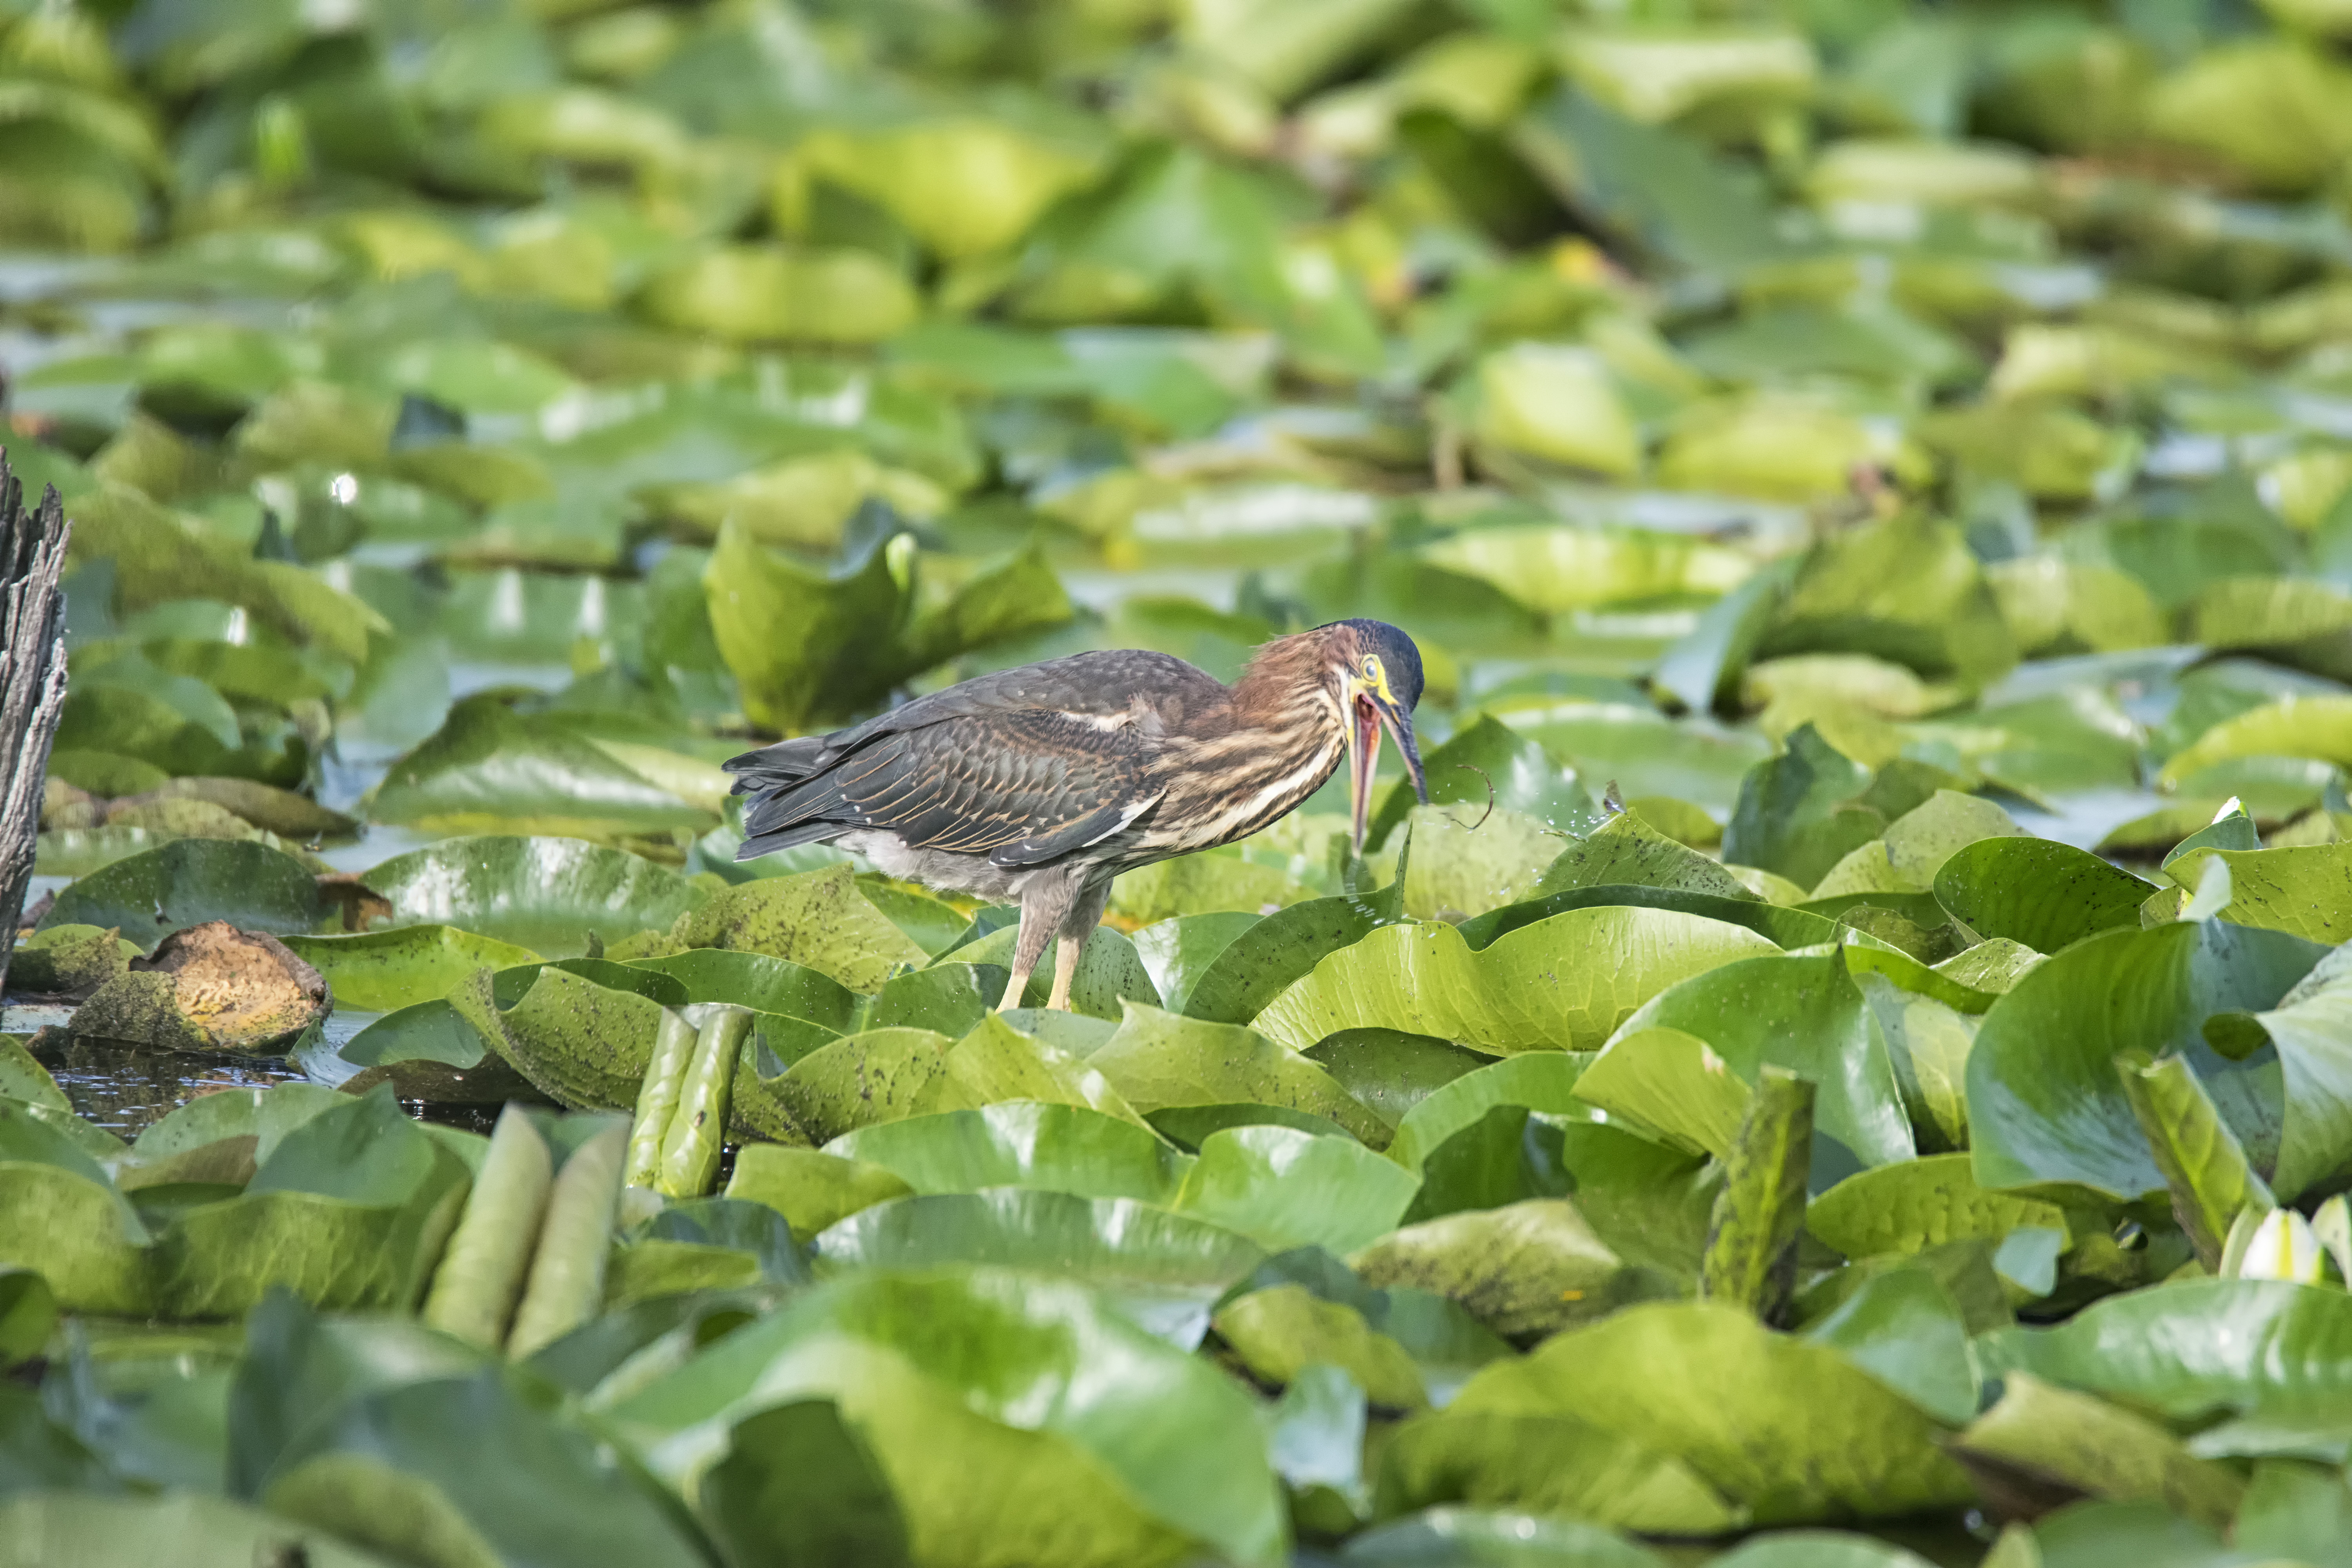
water, nature, bird, leaf, flower, pond, wildlife, green, jungle, botany, garden, fauna, canada, rainforest, vertebrate, vert, quebec, habitat, heron, tropics, sherbrooke, oiseau, natural environment